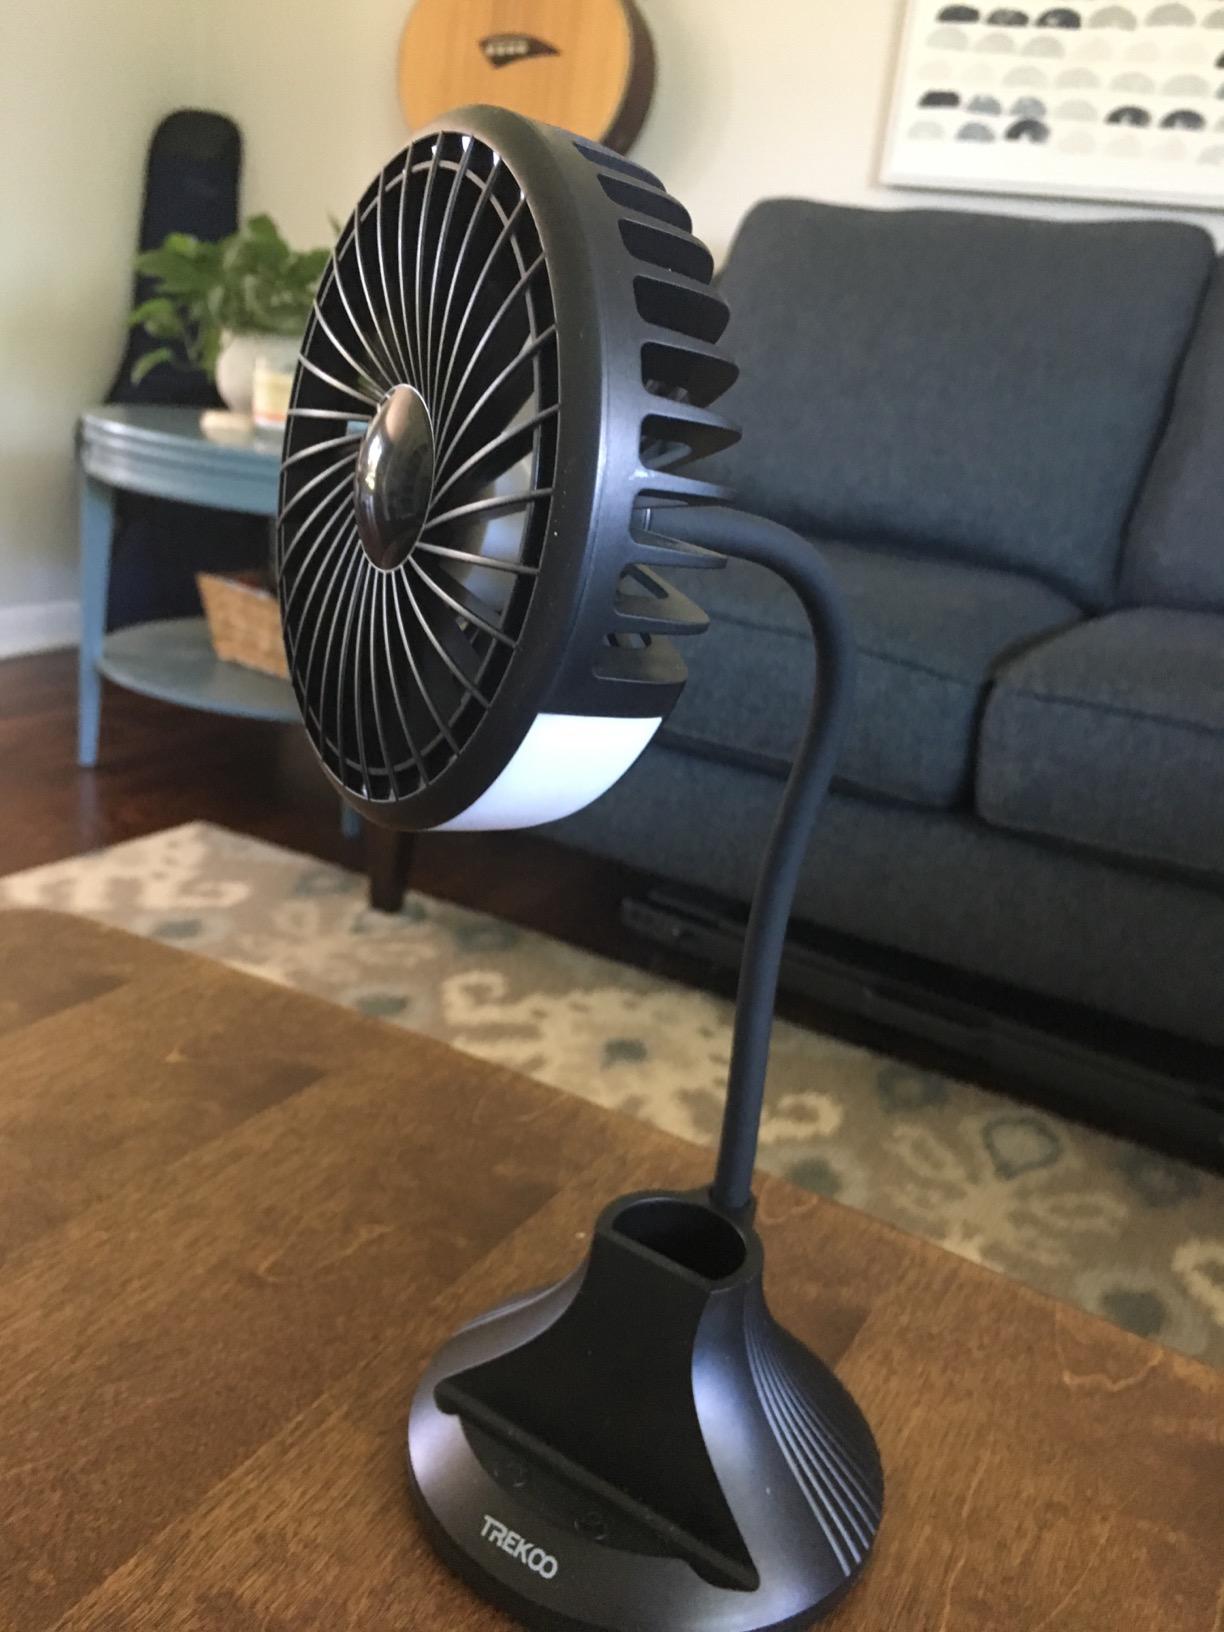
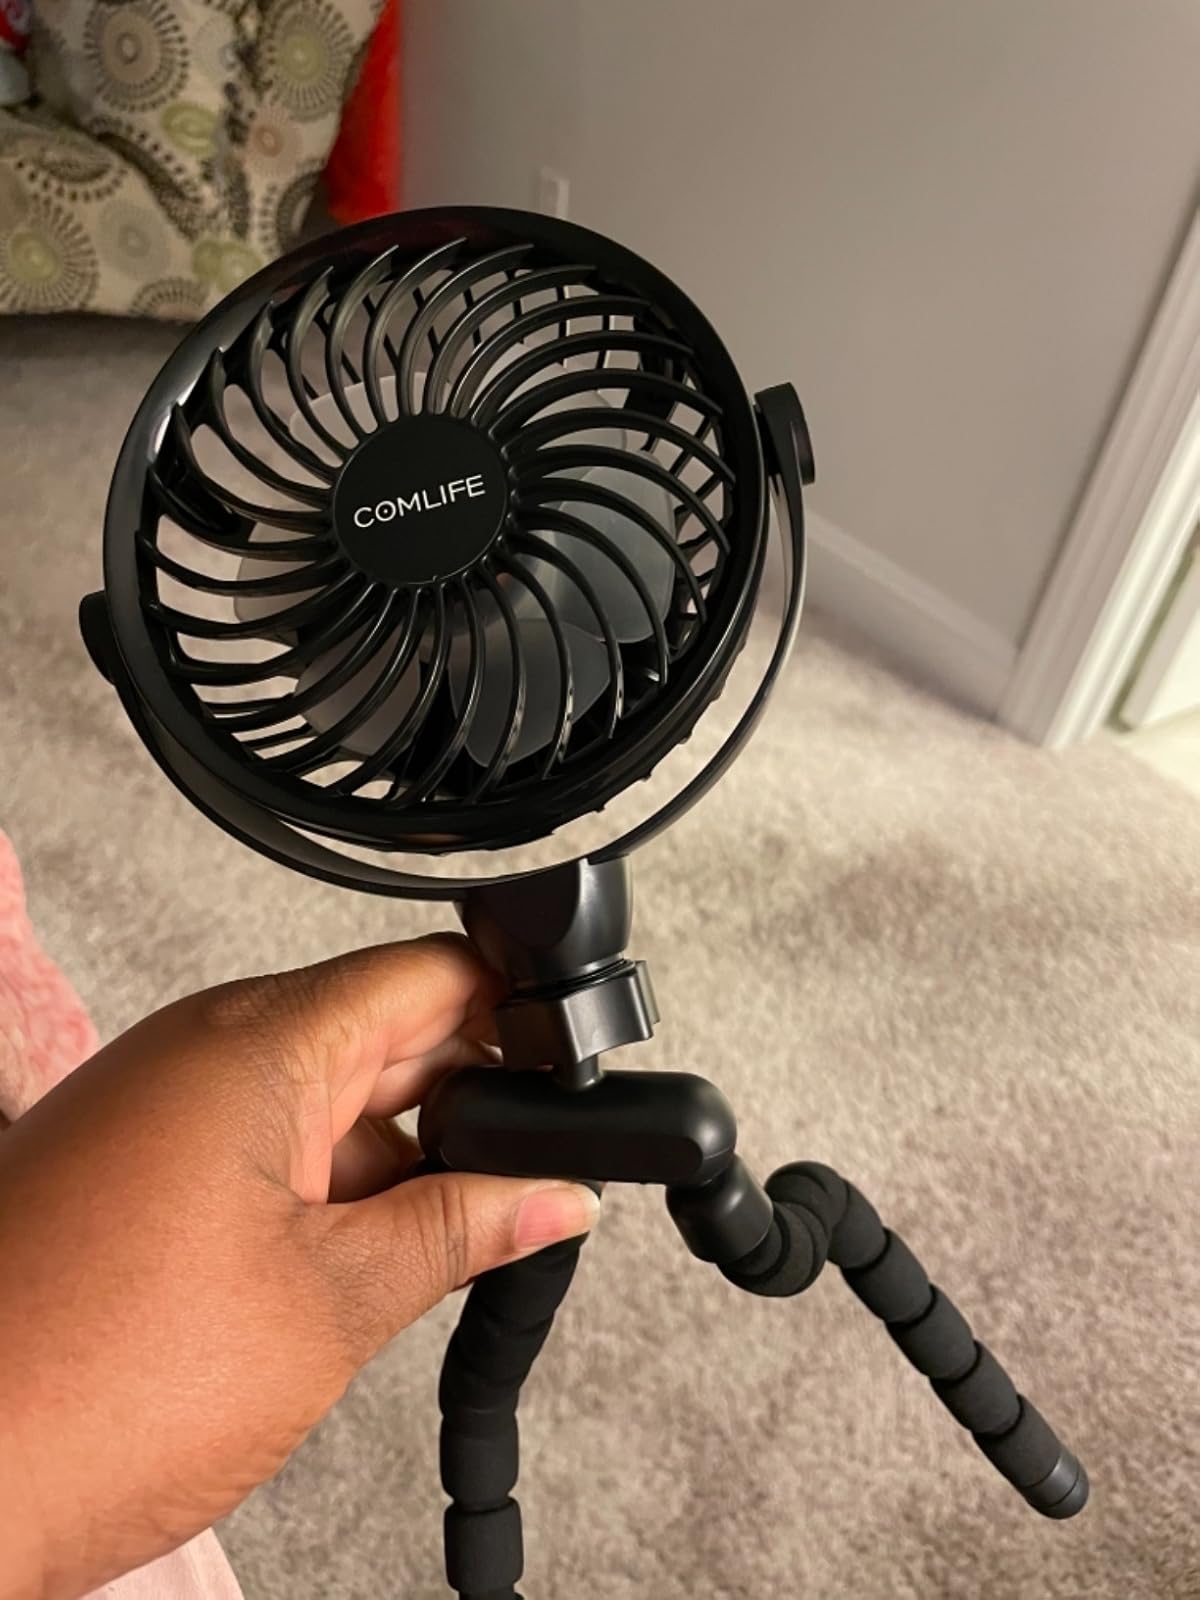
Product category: fan
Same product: no